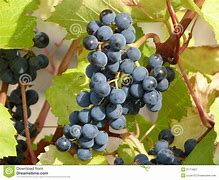
Label: Grapes